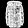
Label: Coat